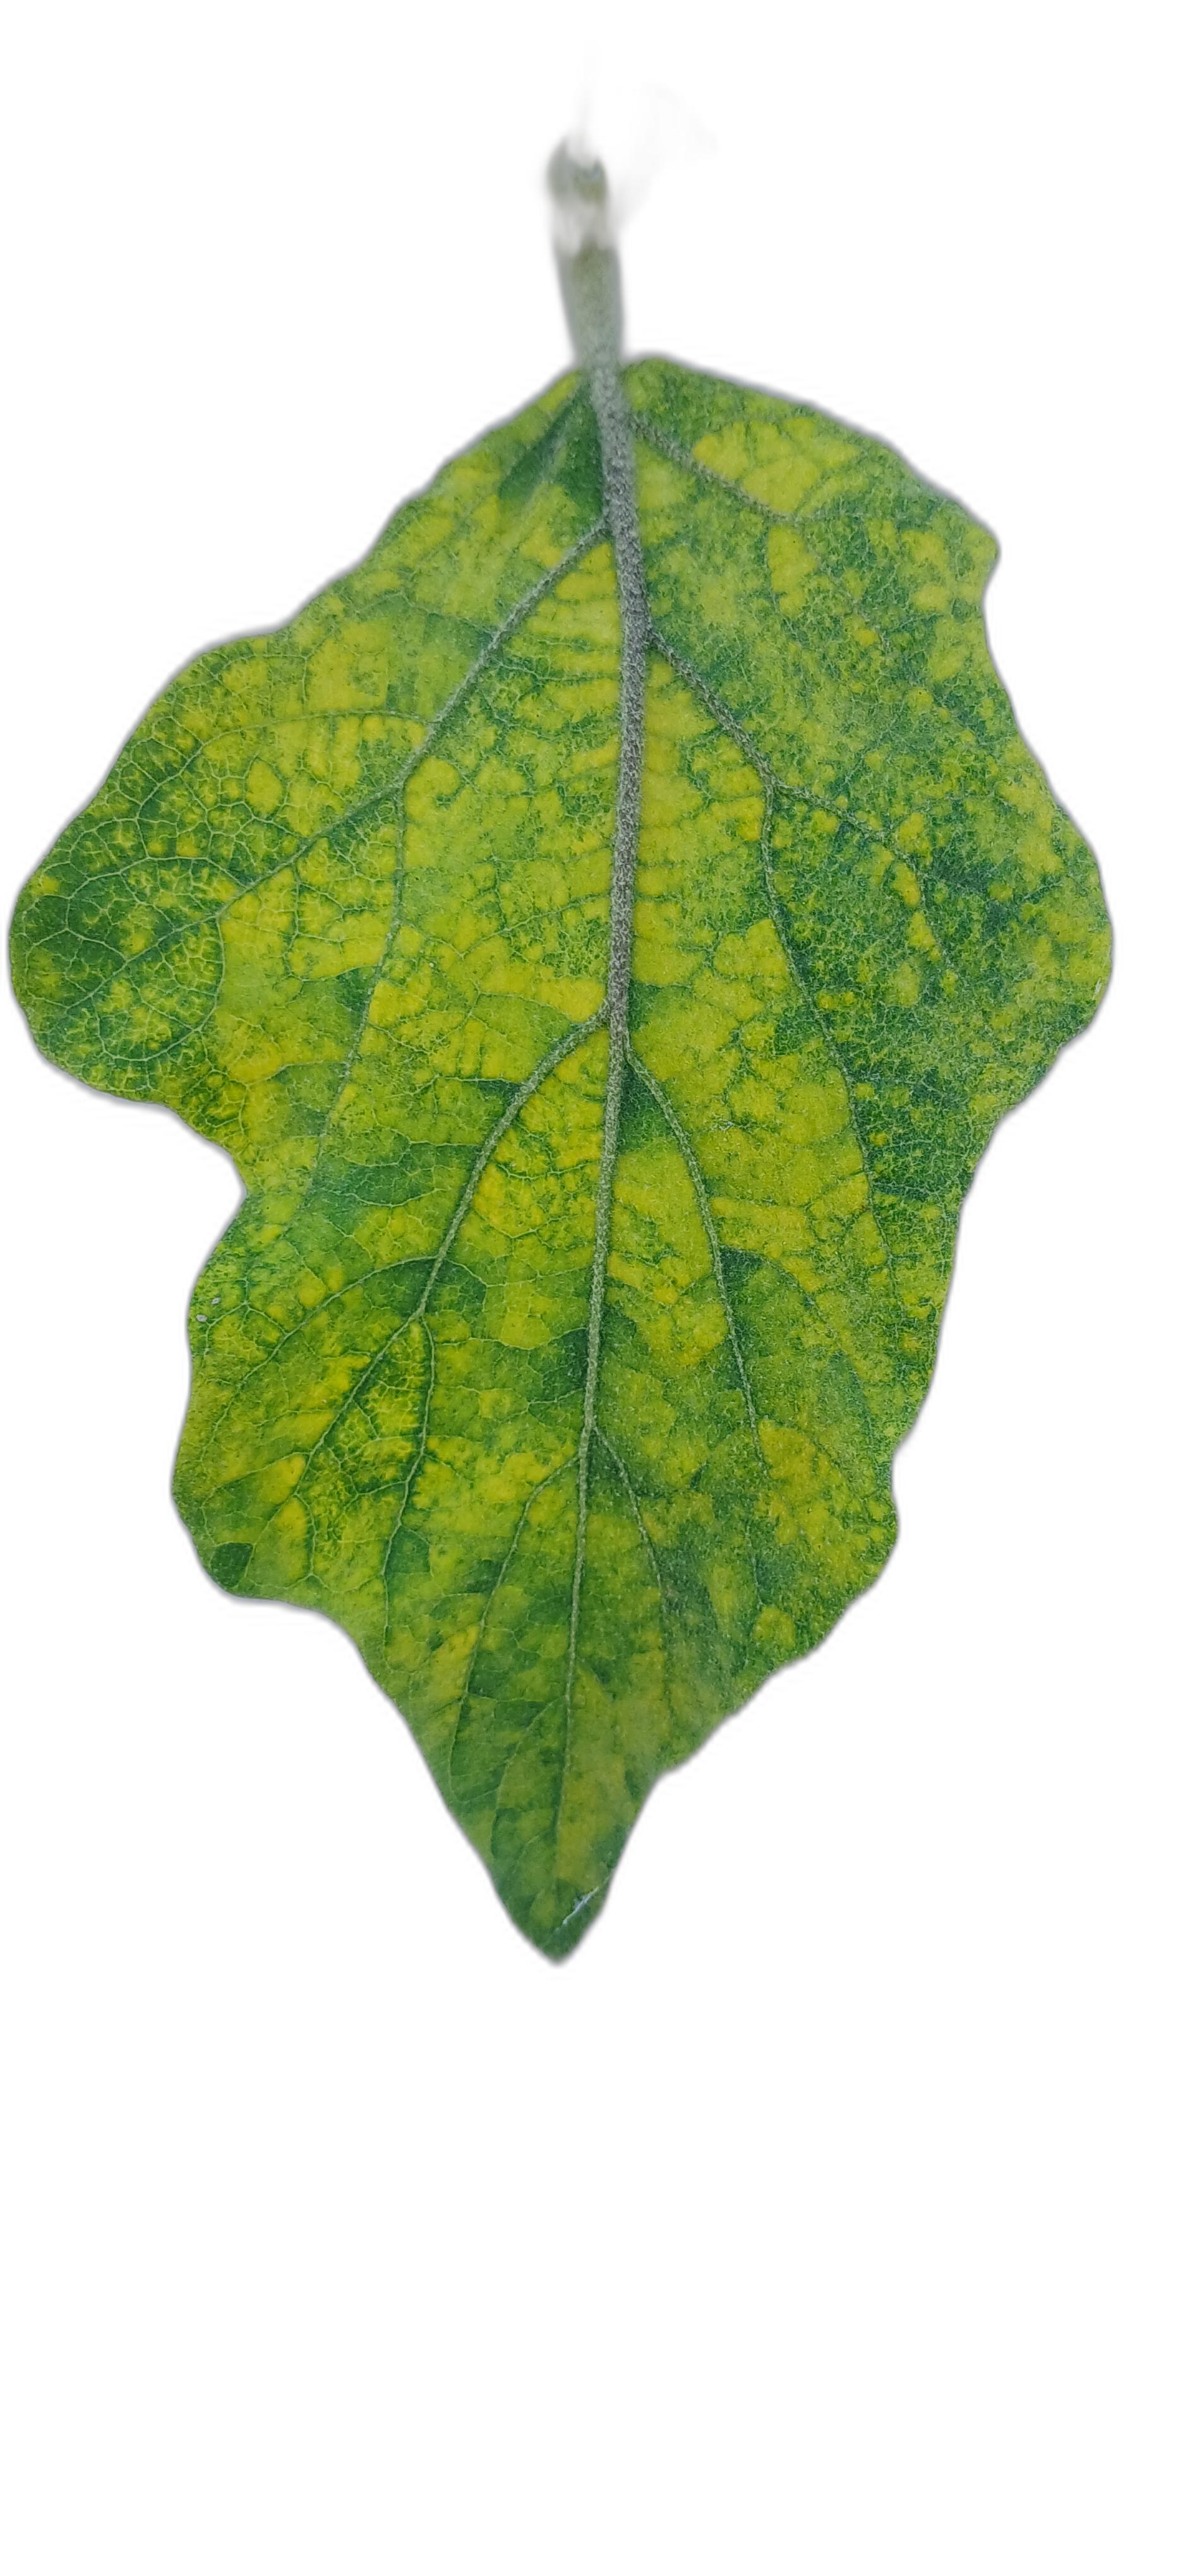
Label: Mosaic Virus Disease